List of UK top-ten singles in 1987

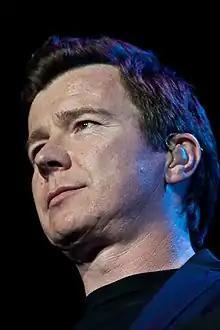
Rick Astley (pictured in 2009) had the best-selling single of 1987 with his debut record "Never Gonna Give You Up", which spent five weeks at number-one. Astley achieved two more top 10 entries during the year.

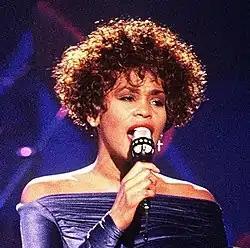
Whitney Houston (pictured in 1991) had two top singles in the UK this year, including "I Wanna Dance with Somebody (Who Loves Me)", which topped the chart for two weeks and became the third best selling single of the year.

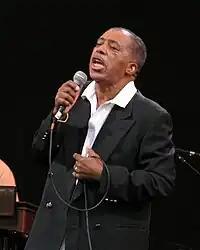
Ben E. King (pictured in 2007) reached number-one in the UK in February 1987 with the reissue of his signature song "Stand by Me". The song's renewed success was due to its use as the theme song from "the movie of the same name" and also in an advertisement for Levi's Jeans. Upon its original release in 1961, "Stand by Me" peaked at number 27 in the UK.

The UK Singles Chart is one of many music charts compiled by the Official Charts Company that calculates the best-selling singles of the week in the United Kingdom. Before 2004, the chart was only based on the sales of physical singles. This list shows singles that peaked in the Top 10 of the UK Singles Chart during 1987, as well as singles which peaked in 1986 and 1988 but were in the top 10 in 1987. The entry date is when the single appeared in the top 10 for the first time (week ending, as published by the Official Charts Company, which is six days after the chart is announced).